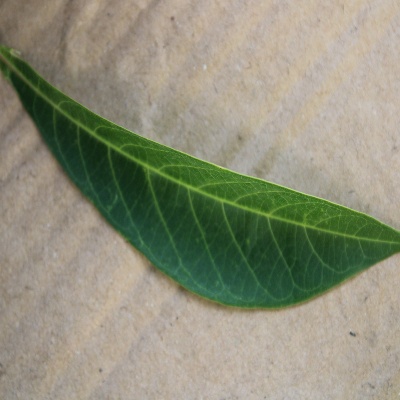
Crop: Cassava
Condition: healthy